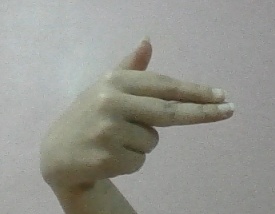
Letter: ghain